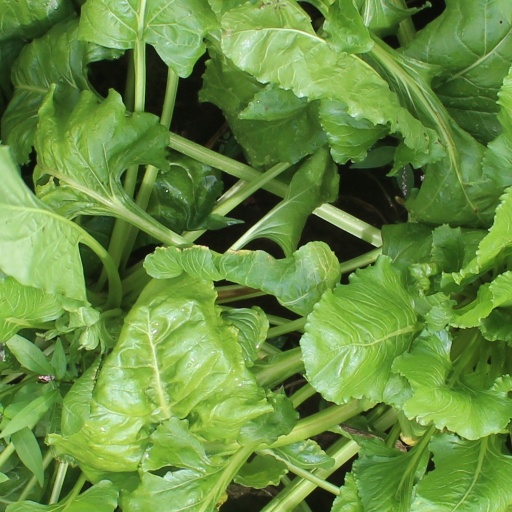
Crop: sugar beet